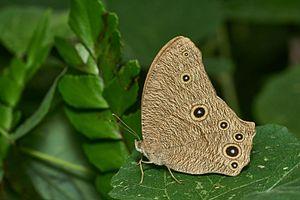
Melanitis leda est une espèce d'insectes lépidoptères de la famille des Nymphalidae, de la sous-famille des Satyrinae et du genre Melanitis.